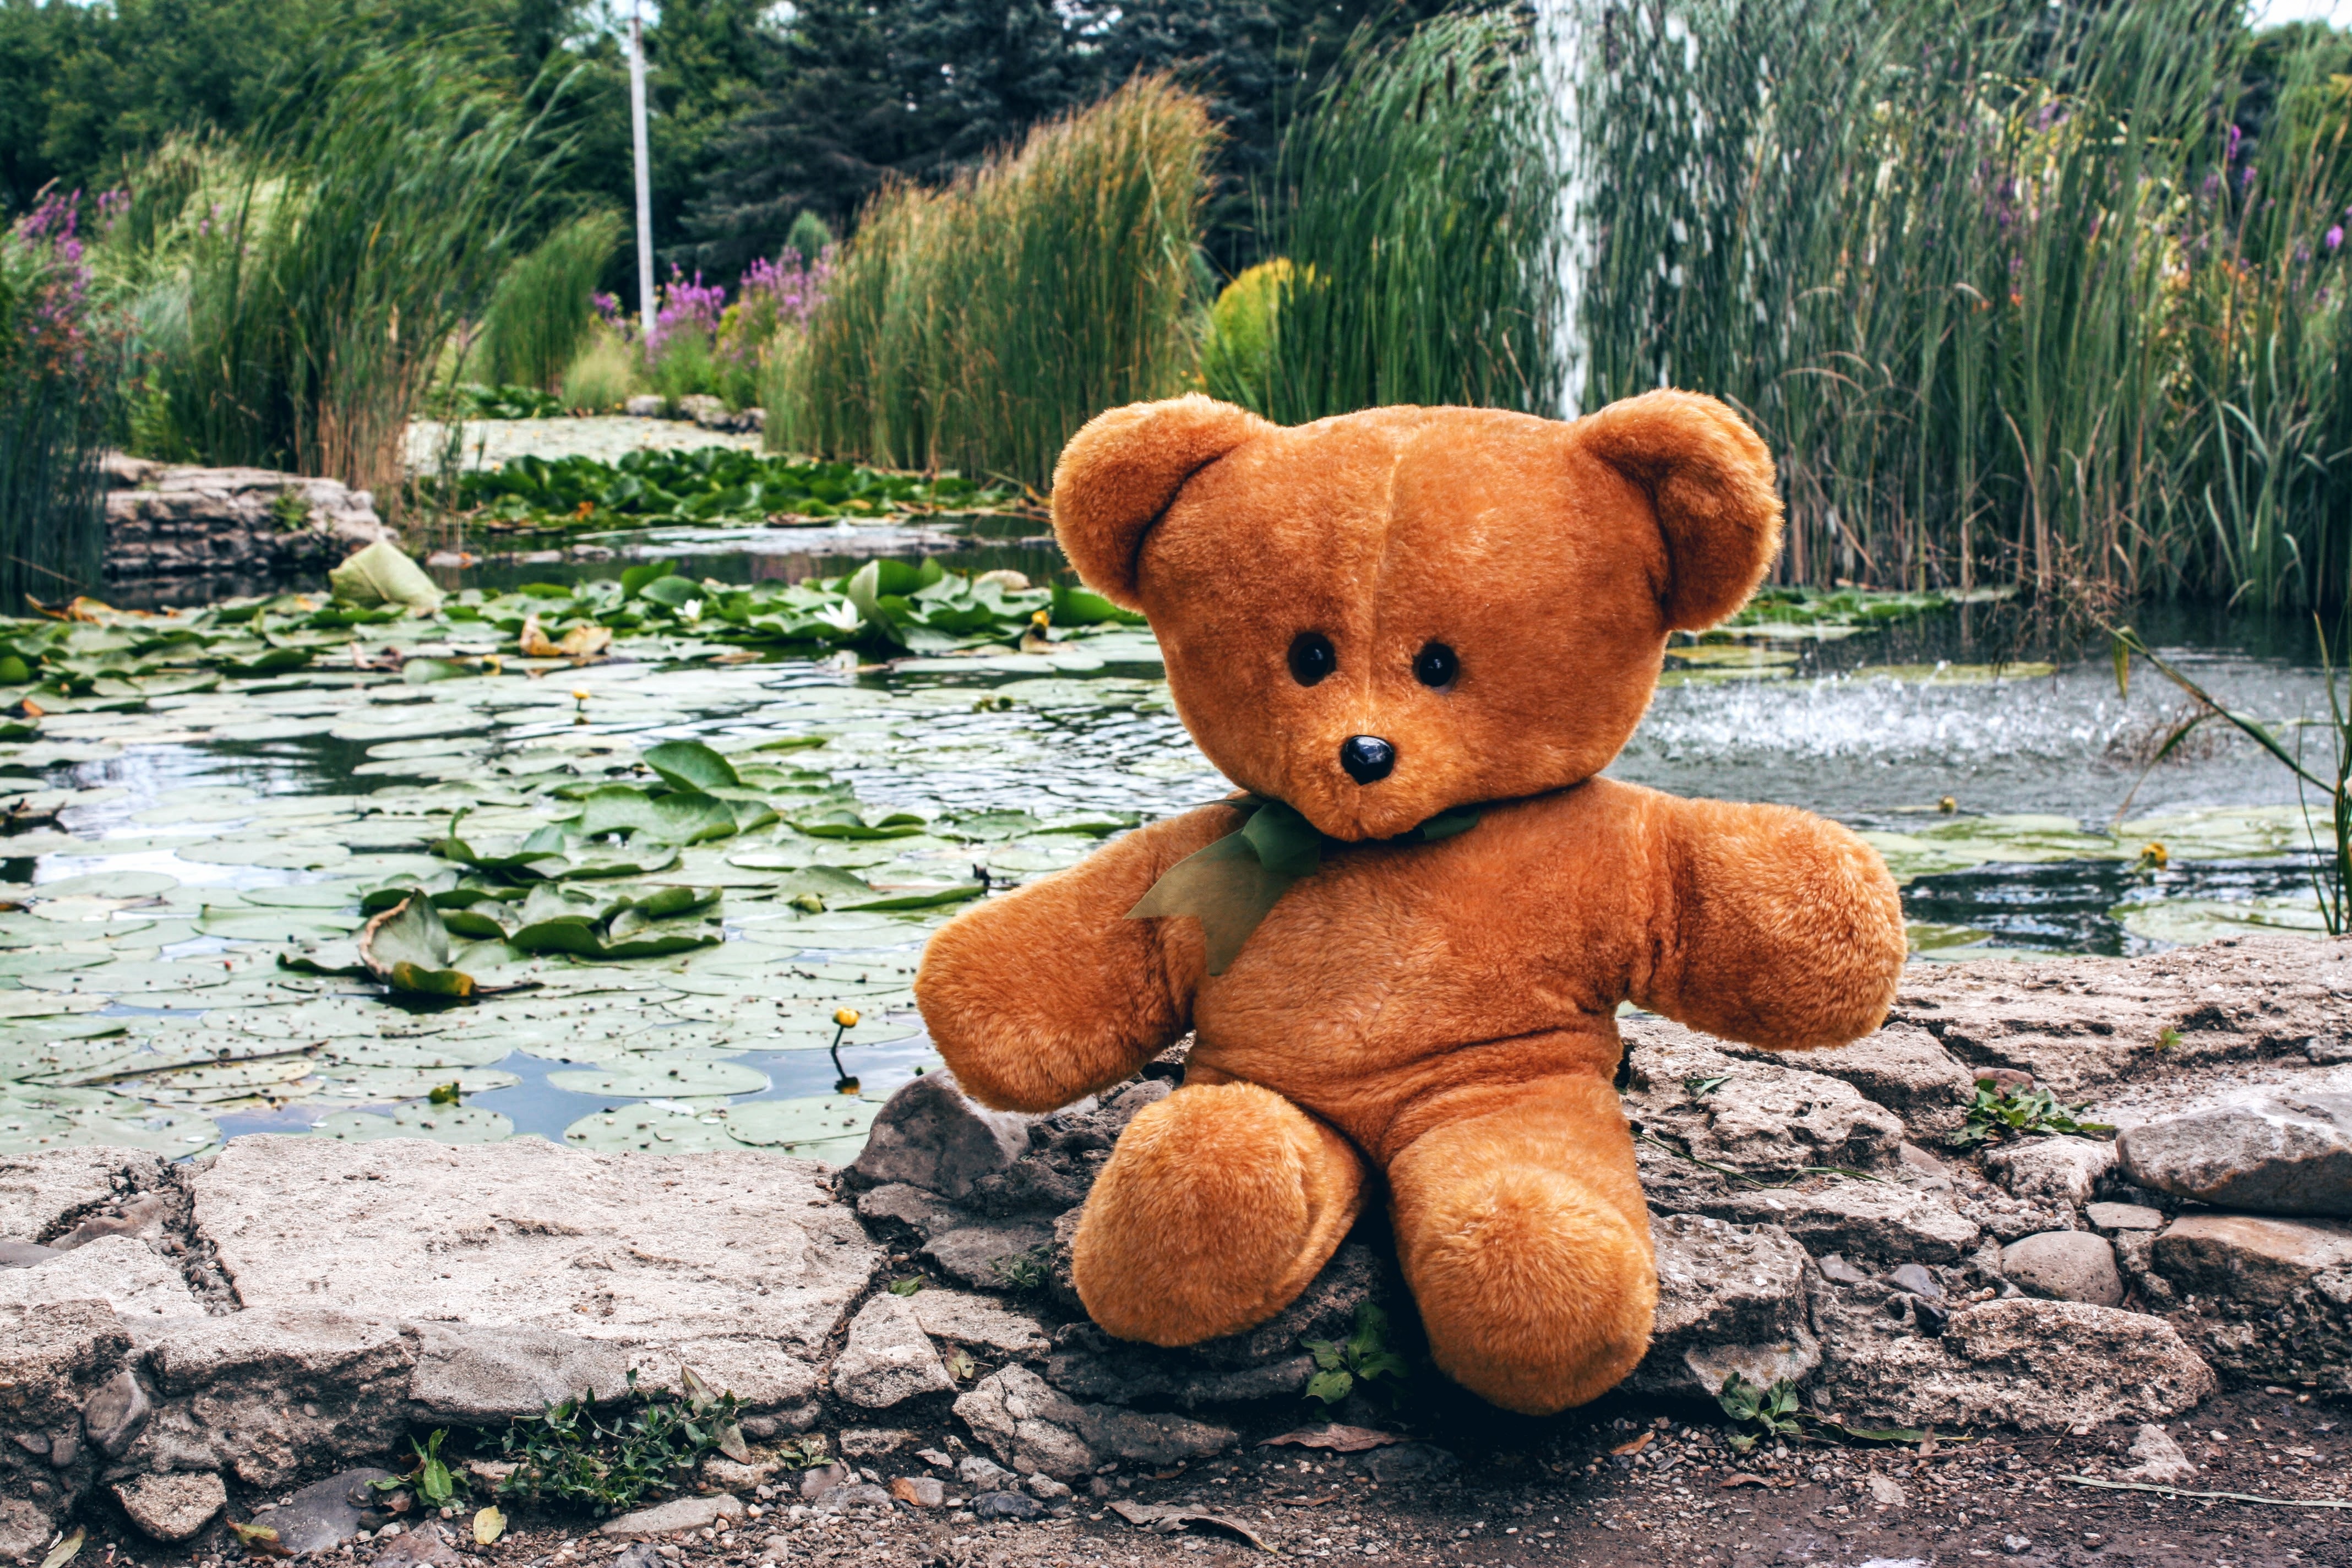
bear, toy, teddy bear, stuffed toy